Robert Duckenfield

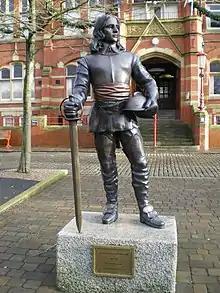
Statue of Lieutenant Colonel Robert Duckenfield outside Dukinfield Town Hall

Lieutenant Colonel Robert Duckenfield (1619–1689) was a Parliamentarian commander during the English Civil War.